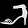
Label: Sandal